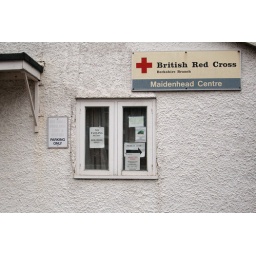
This building seems out of time. It's like some wartime hut, with its array of paper notices in the window.